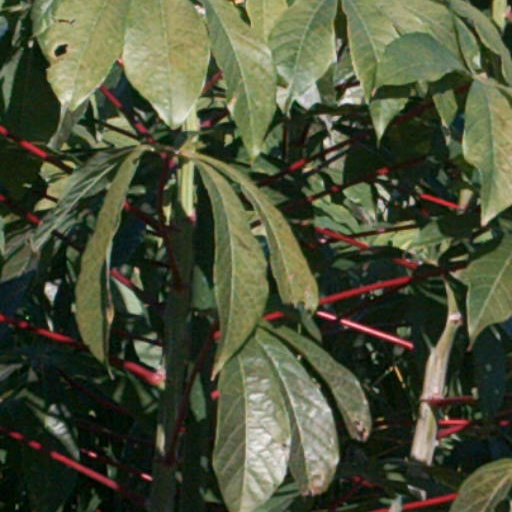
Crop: cassava